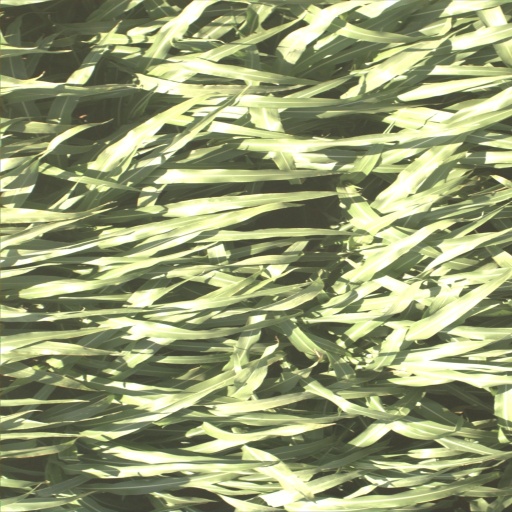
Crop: sorghum